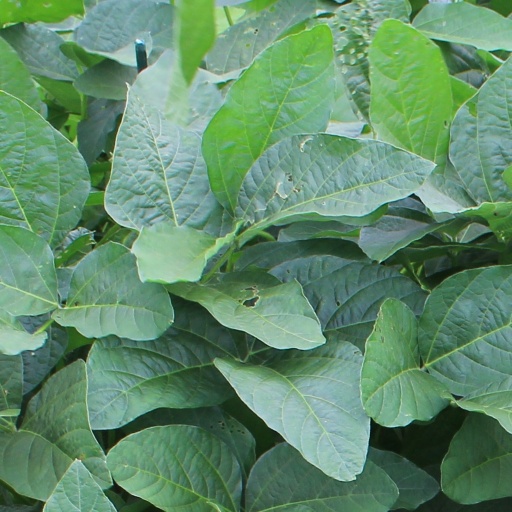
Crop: soybean